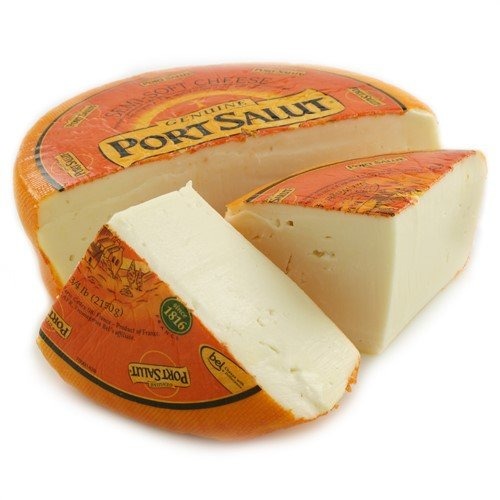
Item Name: Port Salut Cheese Whole Wheel, 4.5 Lbs, Mild and Creamy French Cheese, Perfect for Pairing with Fruit, Rye Bread, Light Red Wines, and Chardonnay
Bullet Point 1: SMOOTH AND MILD FLAVOR: PORT SALUT CHEESE: Enjoy the delicate, creamy texture of Port Salut cheese, a French classic originally crafted by monks. Its mild flavor pairs beautifully with fruit, rye bread, or a light Chardonnay, making it a versatile choice for any gourmet occasion.
Bullet Point 2: TRADITIONAL FRENCH CHEESE: WHOLE WHEEL 4.5 LBS: This whole wheel of Port Salut cheese offers a smooth, rich taste with a soft rind. Perfect for chefs seeking an authentic French cheese that adds a touch of elegance to any dish or cheese board.
Bullet Point 3: PERFECT FOR PAIRING: MILD AND CREAMY PORT SALUT: The mild and creamy flavor of Port Salut makes it an ideal companion to light red wines, fresh fruits, and rustic rye bread. Elevate your culinary creations with this versatile and luxurious cheese.
Bullet Point 4: HANDCRAFTED HERITAGE: MADE BY MONKS SINCE THE 19TH CENTURY: Port Salut cheese has a rich history, first produced by monks at the Abbey of Notre Dame du Port du Salut. This time-honored cheese brings a piece of French tradition to your kitchen, perfect for both gourmet cooking and casual dining.
Bullet Point 5: GOURMET BULK OPTION: 4.5 LB WHOLE WHEEL: Ideal for chefs and culinary enthusiasts, this 4.5 lb whole wheel of Port Salut provides ample quantity for large gatherings or restaurant use. Its smooth, mild flavor and creamy texture make it a versatile and crowd-pleasing choice.
Product Description: Port Salut Cheese Whole Wheel - 4.5 Lbs, Mild and Creamy French Cheese, Perfect for Pairing with Fruit, Rye Bread, and Light Wines Traditional French Cheese: Originally produced by monks in the 19th century, Port Salut cheese is a testament to the rich heritage of French cheesemaking. This mild and creamy cheese is crafted with care, offering a smooth texture and a soft, edible rind that delights the palate. Perfect Pairing: Port Salut’s subtle flavor profile makes it an excellent companion to light red wines, crisp Chardonnay, and fresh fruits. It also pairs beautifully with rustic rye bread, adding a gourmet touch to your cheese boards and appetizers. Gourmet Bulk Option: This 4.5 lb whole wheel of Port Salut cheese is ideal for chefs and culinary professionals looking for a high-quality, versatile cheese. Its smooth and mild taste complements a wide range of dishes, making it a popular choice in both fine dining and casual settings. Rich History: First crafted by monks at the Abbey of Notre Dame du Port du Salut, this cheese has a rich history that dates back to the 19th century. Bringing a piece of French tradition to your kitchen, Port Salut is perfect for adding an authentic touch to your culinary creations. Versatile Culinary Ingredient: Whether used in gourmet recipes, served as part of a cheese platter, or enjoyed with a glass of wine, Port Salut cheese offers endless possibilities. Its mild flavor and creamy texture make it a favorite among chefs and food lovers alike.
Value: 1.0
Unit: Count

Price: 204.99